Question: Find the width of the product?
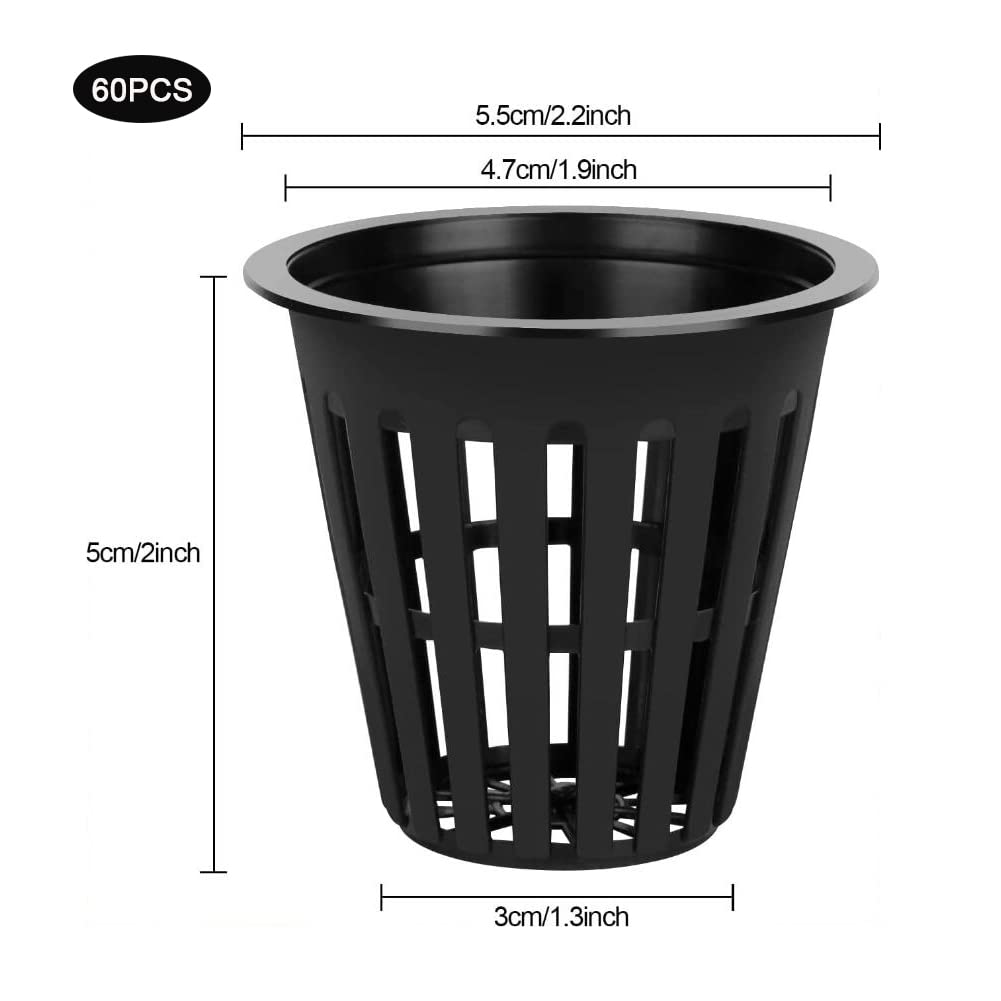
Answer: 5.5 centimetre